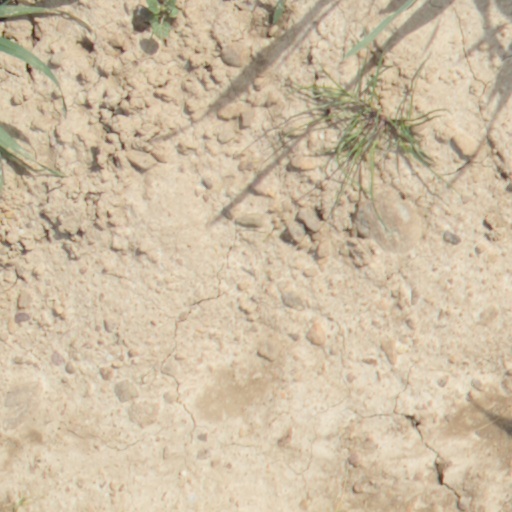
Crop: wheat